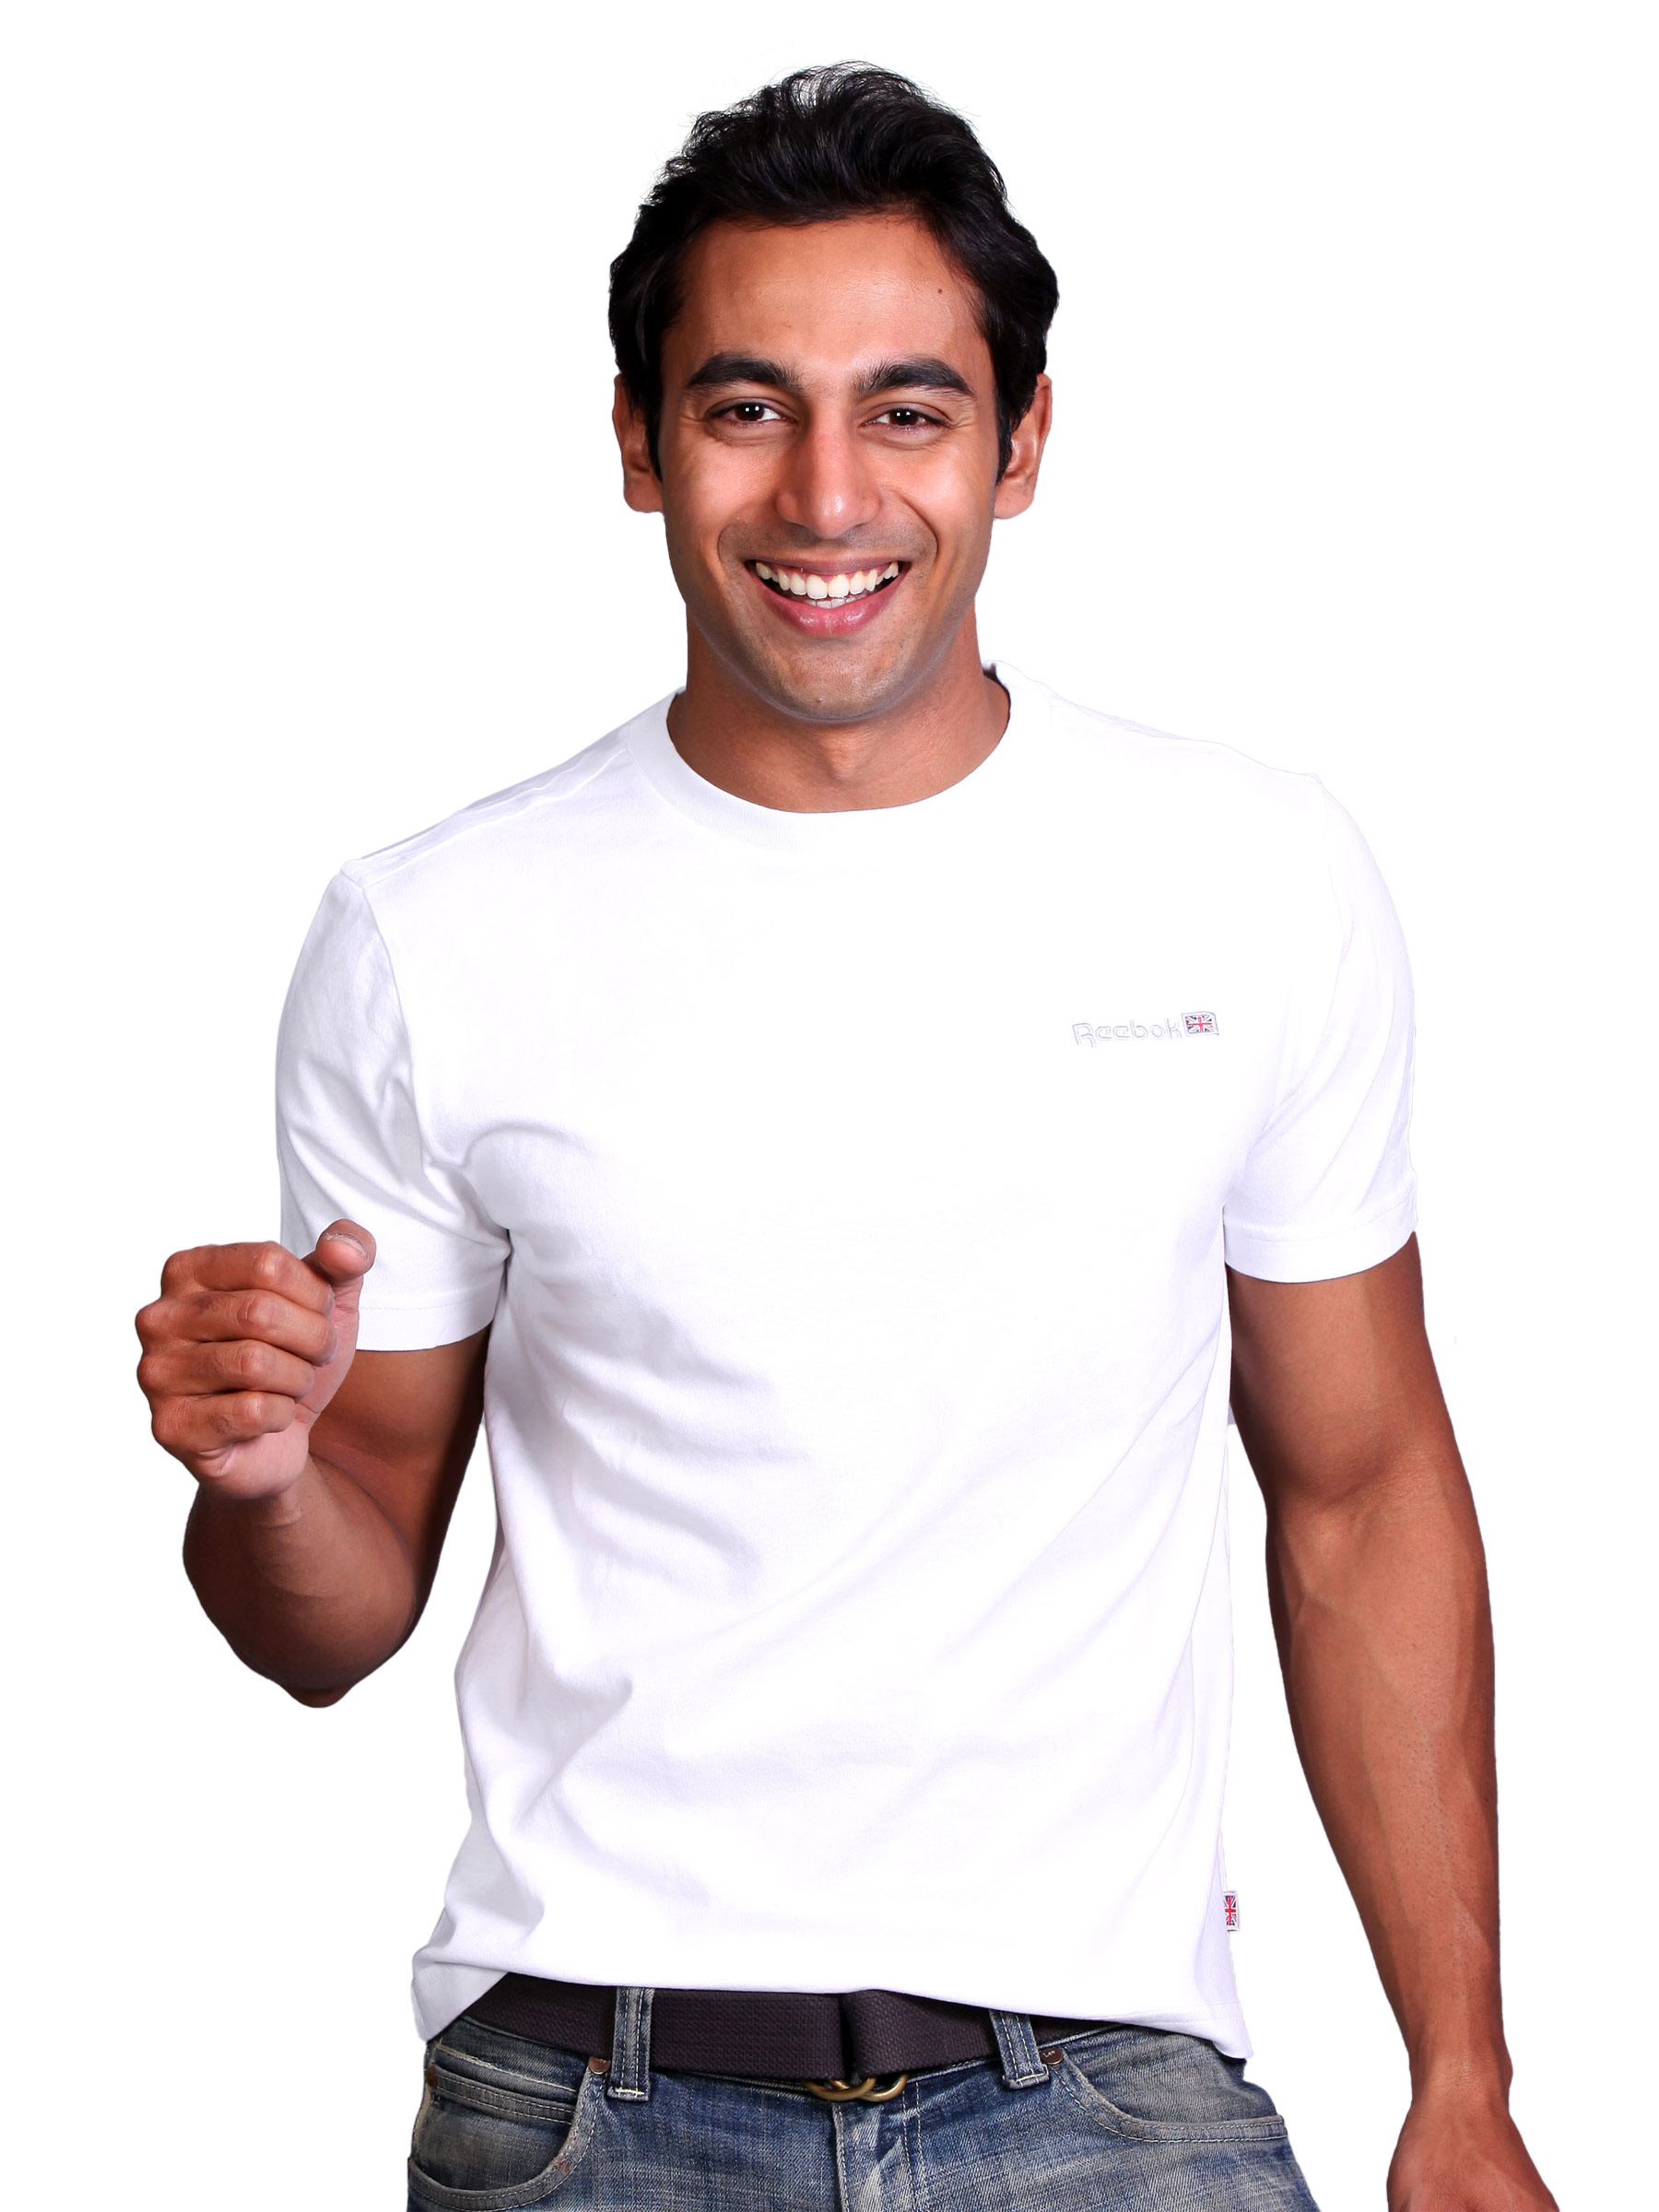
Reebok Men White T-shirt
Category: Apparel / Topwear / Tshirts
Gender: Men
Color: White
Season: Fall 2010
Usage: Casual